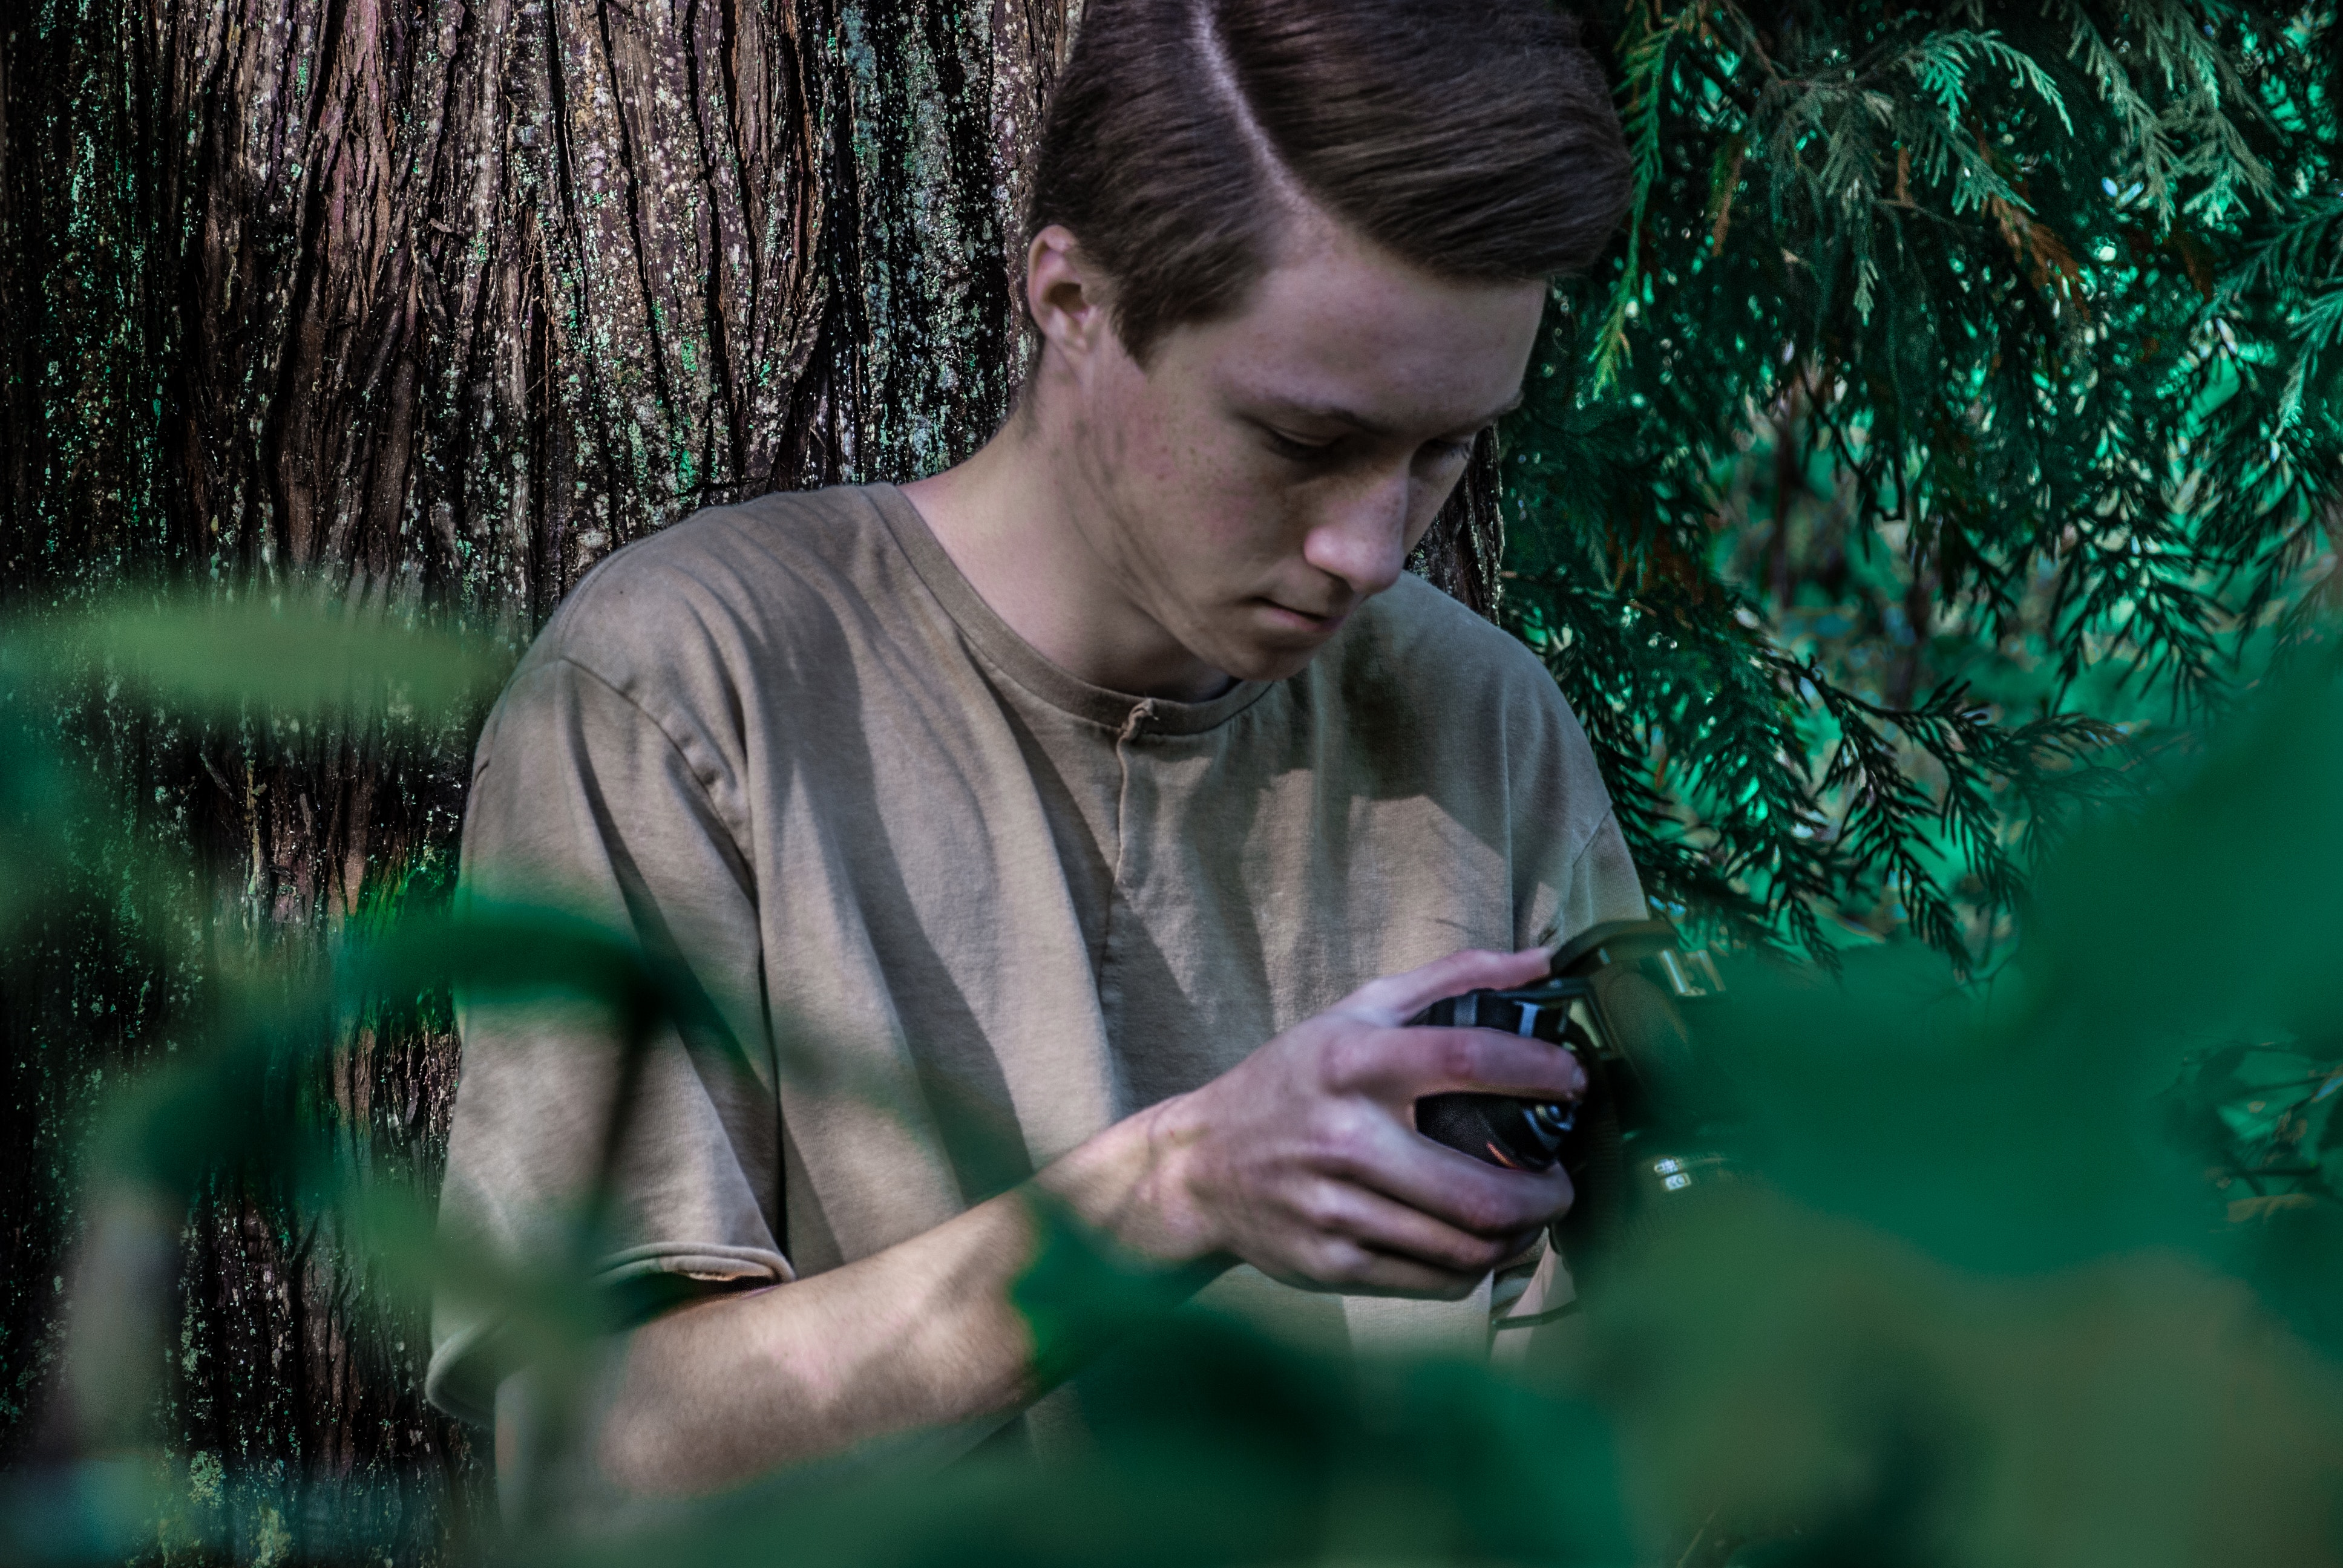
green, natural environment, water, adaptation, tree, forest, hand, grass, photography, jungle, plant, screenshot